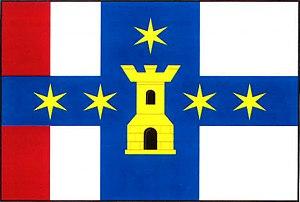
Únětice est une commune du district de Plzeň-Sud, dans la région de Plzeň, en République tchèque. Sa population s'élevait à 144 habitants en 2018.